Galaxy groups and clusters

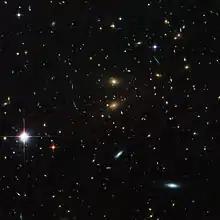
Galaxy Cluster LCDCS-0829 acting like a giant magnifying glass. This strange effect is called gravitational lensing.

Clusters of galaxies have been found in surveys by a number of observational techniques and have been studied in detail using many methods: